Exile (Japanese band)

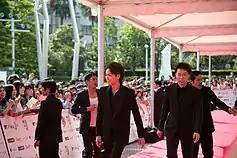
Exile members at the 2014 MTV Video Music Awards Japan

In April 2014, EXILE's Chapter 4 kicked off. On the final stage of EXILE's 3rd audition "EXILE PERFORMER BATTLE AUDITION", the winners, aka new members of Exile, were announced. Out of 2000 applicants, only 5 members were chosen. Those members were Takanori Iwata from Sandaime J Soul Brothers, Alan Shirahama and Mandy Sekiguchi from Generations, Sekai Yamamoto and Taiki Sato. Their first single in EXILE, "NEW HORIZON", was released a few months later, on July 23, 2014. From September, The new Exile started their first tour, "Exile Tribe Perfect Year Live Tour Tower of Wish 2014 〜The Revolution〜". On March 25, 2015, the group released their tenth studio album 19 -Road to AMAZING WORLD-. From September 2015, They started a new national tour, "Exile Live Tour 2015 'Amazing World"'.